Texas State University

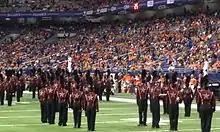
The Bobcat Marching Band performs during halftime at UTSA

The Bobcat Marching Band is the collegiate marching band of Texas State University. Nicknamed "The Pride of the Hill Country," the band began in 1919 as a casual association of student musicians on campus. It later evolved into a formal organization that performs at Texas State football games, NFL football games, professional soccer games, two presidential inaugurations, and a number of Hollywood movies and marching band oriented videos.